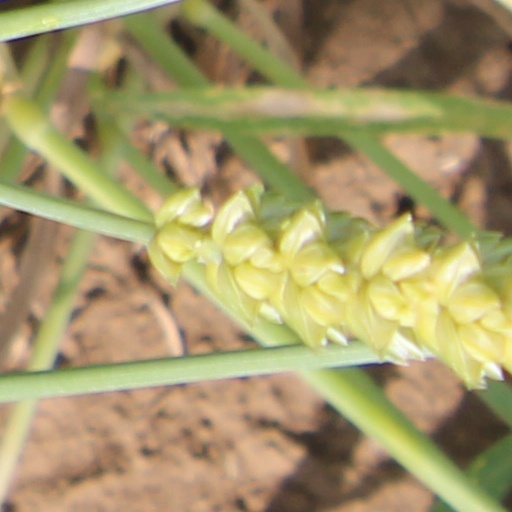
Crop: wheat